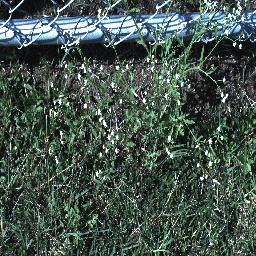
Label: parthenium